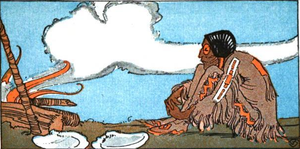
Dans la cosmogonie lakota, Iktomi est un esprit farceur araignée, un héros culturel pour les Lakotas. Iktomi a d'autres noms comme Ikto, Ictinike, Inktomi, Unktome et Unktomi. Ces différents noms proviennent des différences dans les langues tribales, cette divinité araignée étant connue chez de nombreuses tribus d'Amérique du Nord.